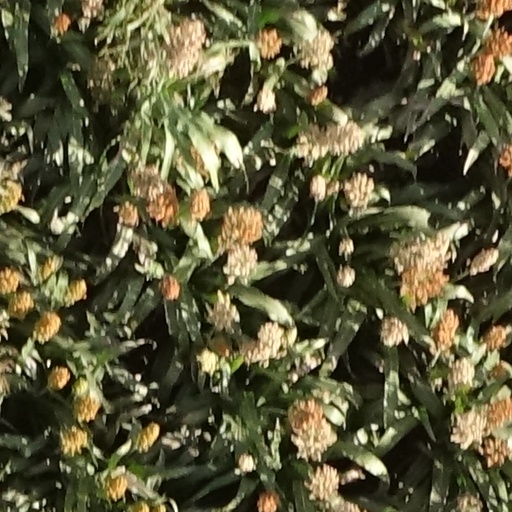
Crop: sorghum